Sky position (RA, Dec in degrees): 139.379, 3.998
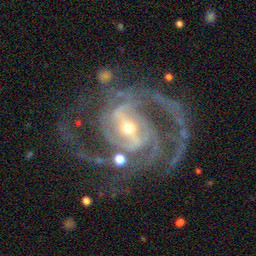
Galaxy morphology: Barred Spiral Galaxies